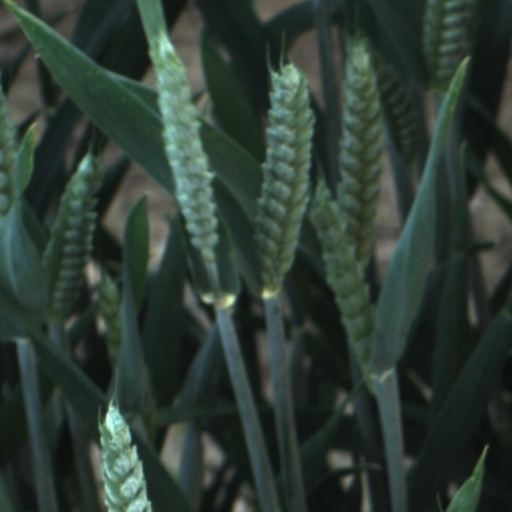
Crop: wheat